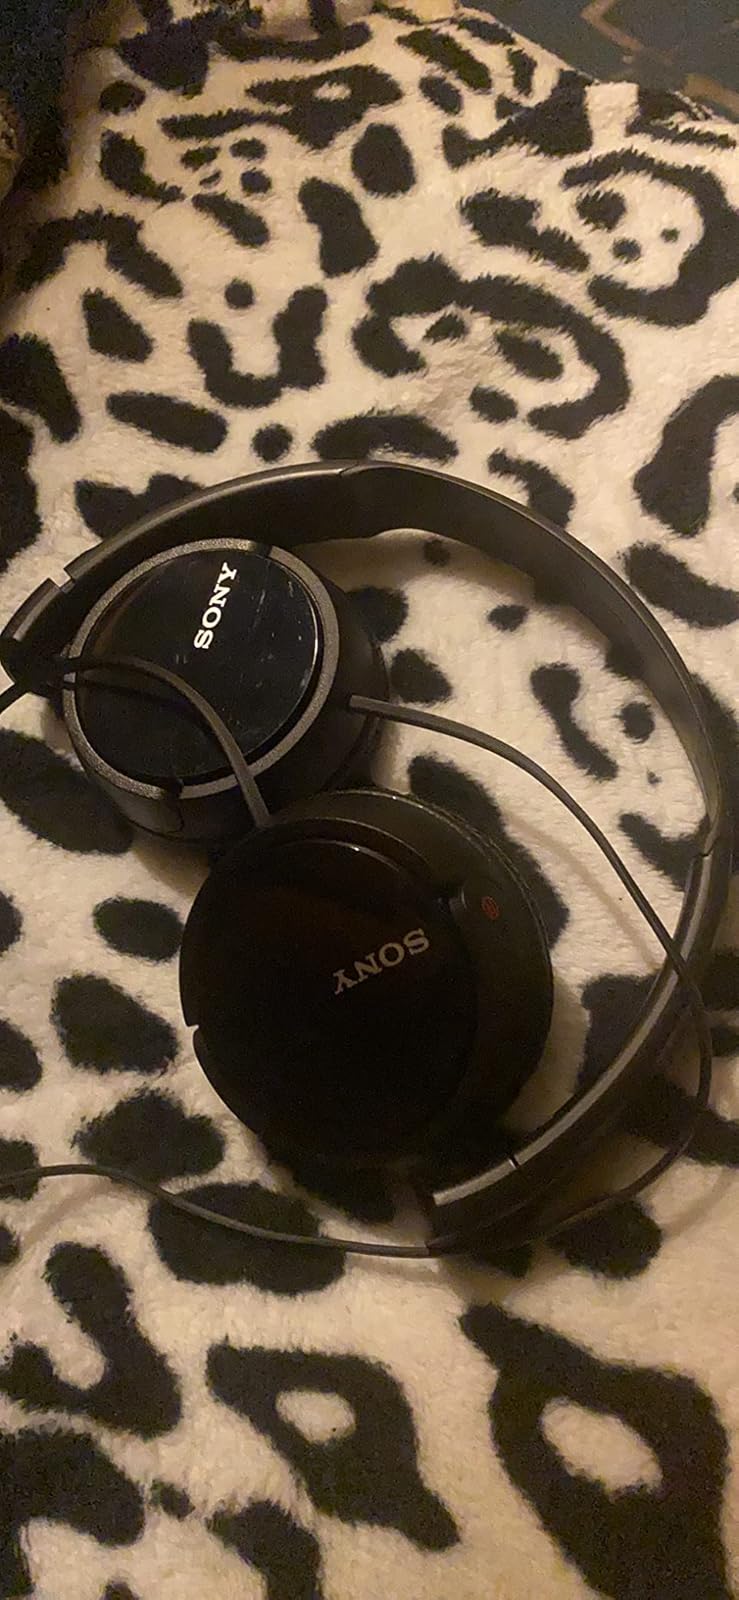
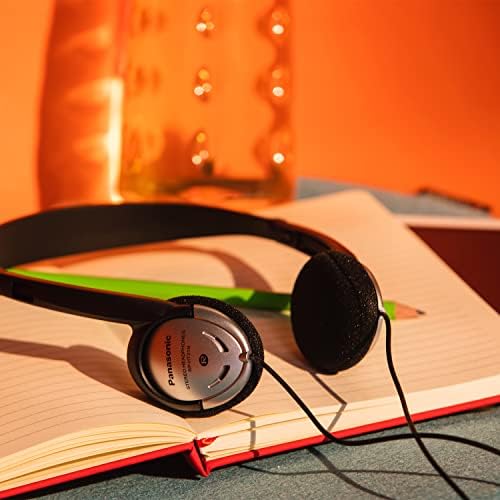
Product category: headphones
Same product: no